Sasami

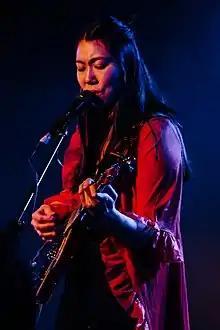
Sasami performing in 2018

Sasami Ashworth (born June 23, 1990), known mononymously as Sasami (stylized as SASAMI), is an American musician who records music in a variety of styles, from singer-songwriter ballads to heavy metal and industrial. She began her career as a member of Cherry Glazerr but went solo in 2018. Her most recent album, "Blood on the Silver Screen", was released on March 7, 2025.